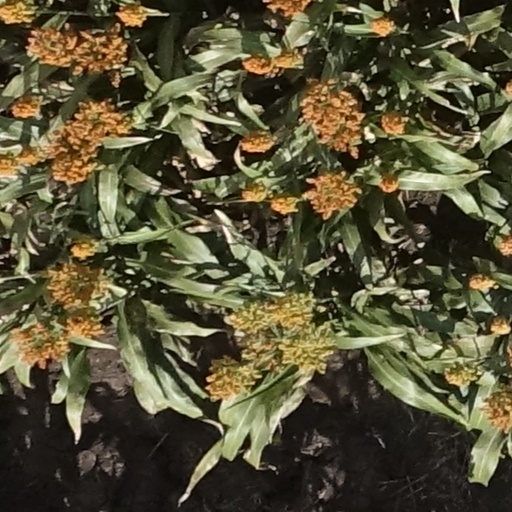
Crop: sorghum